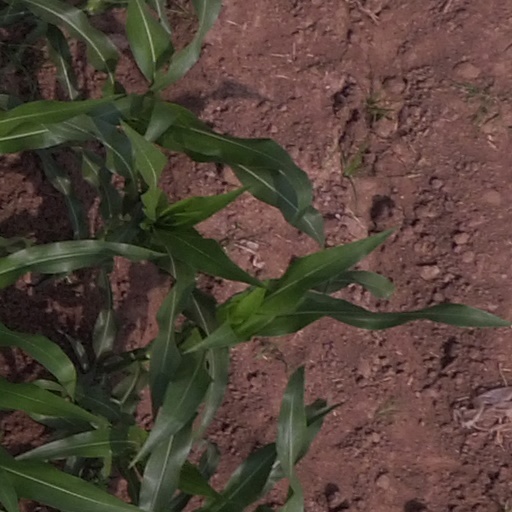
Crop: maize; corn